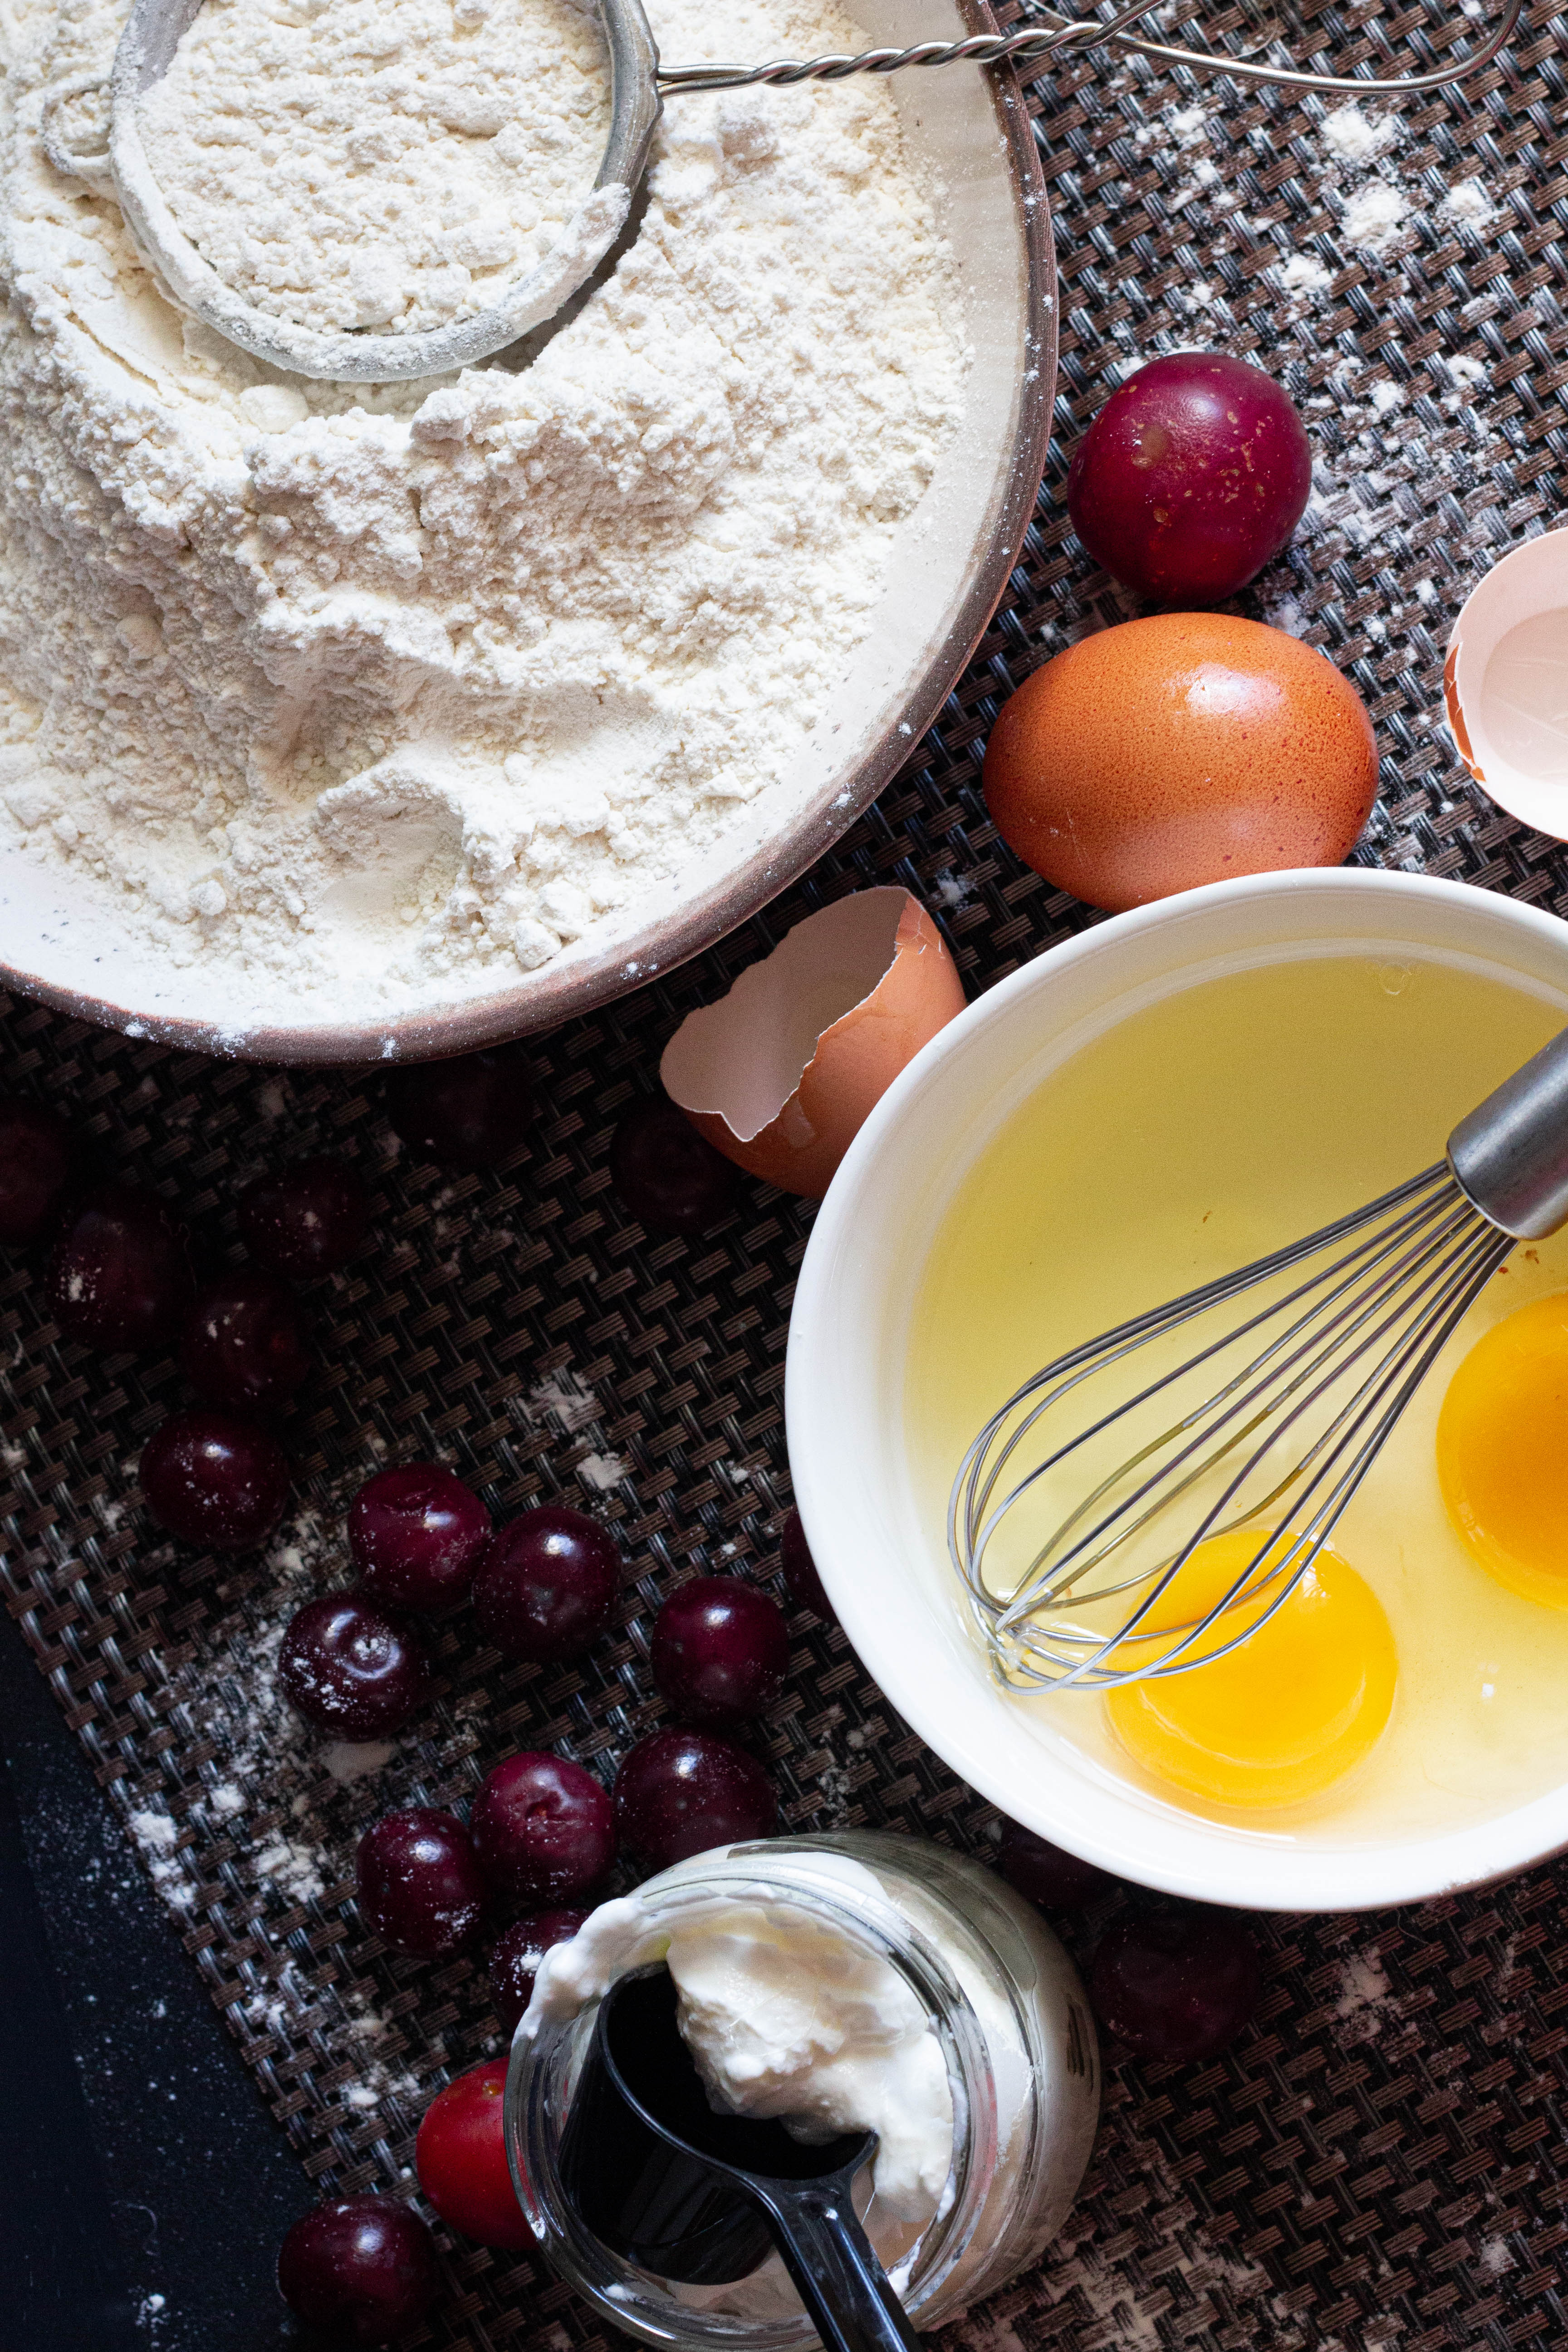
food, dish, ingredient, cuisine, recipe, breakfast, dessert, produce